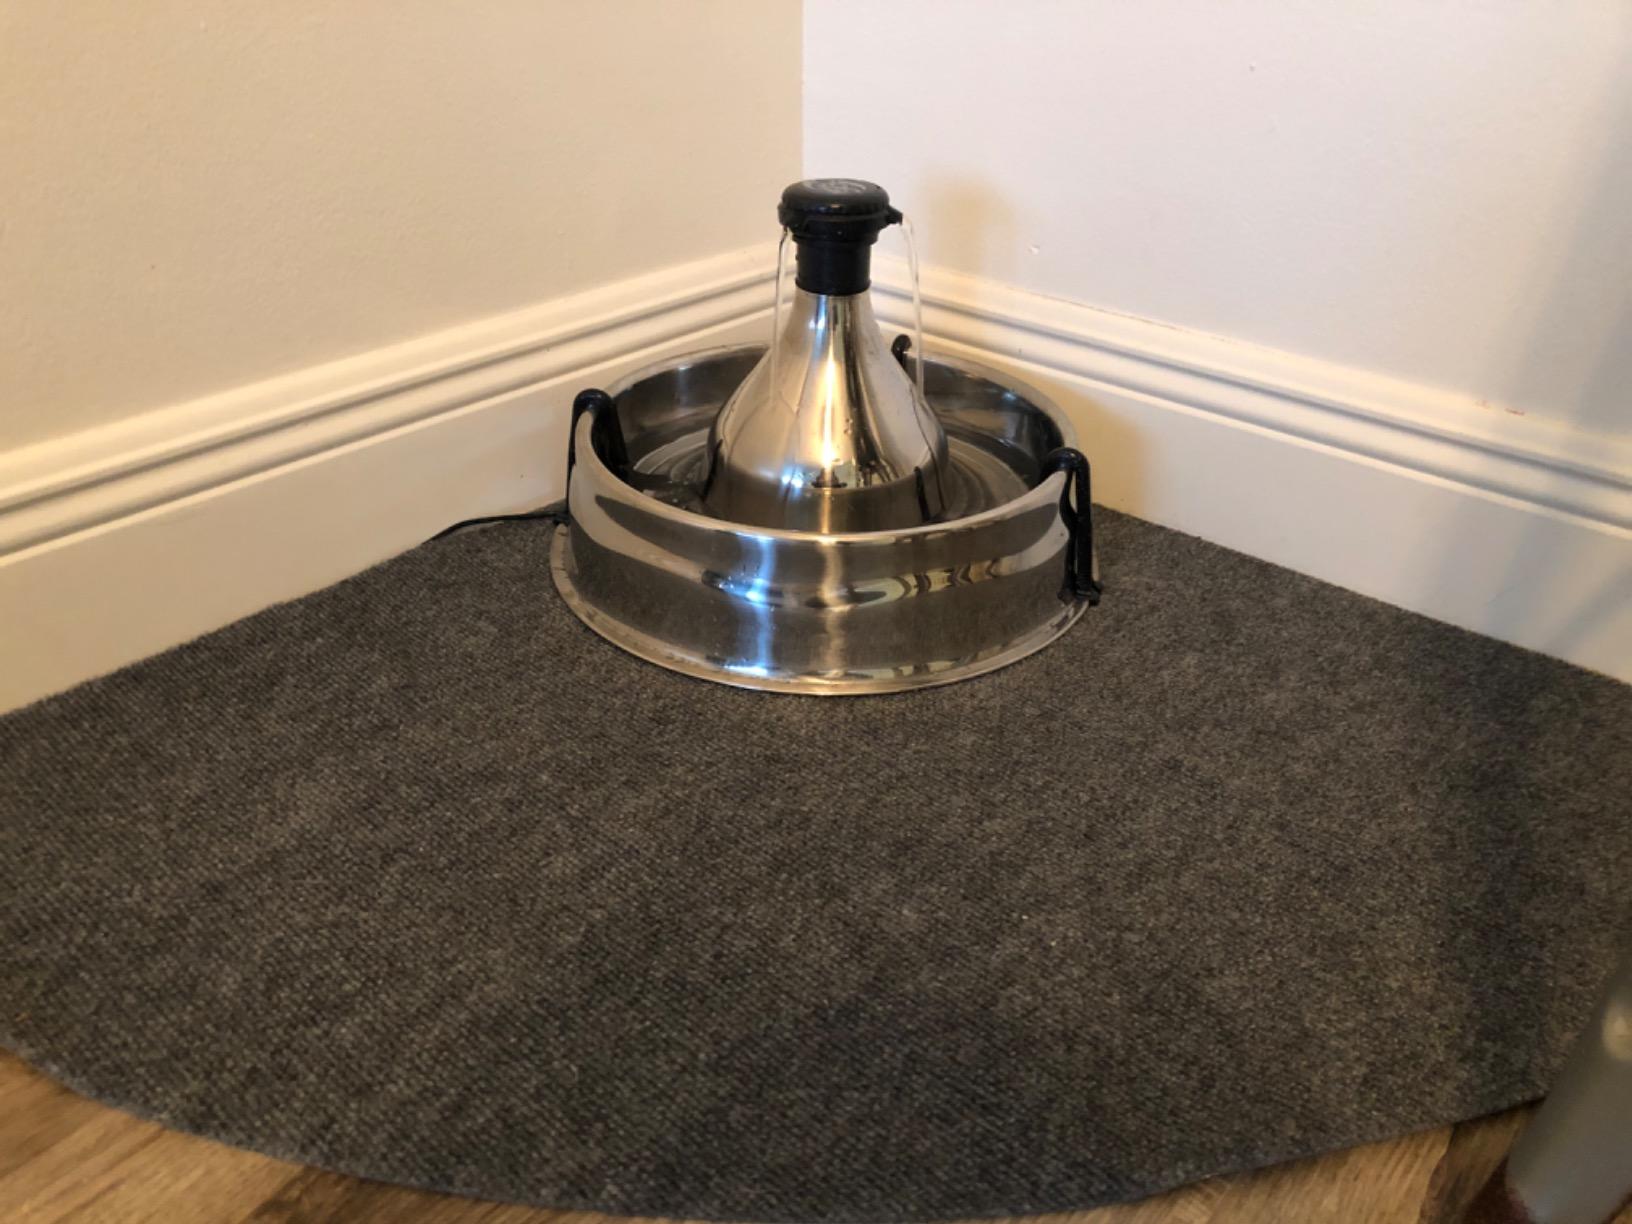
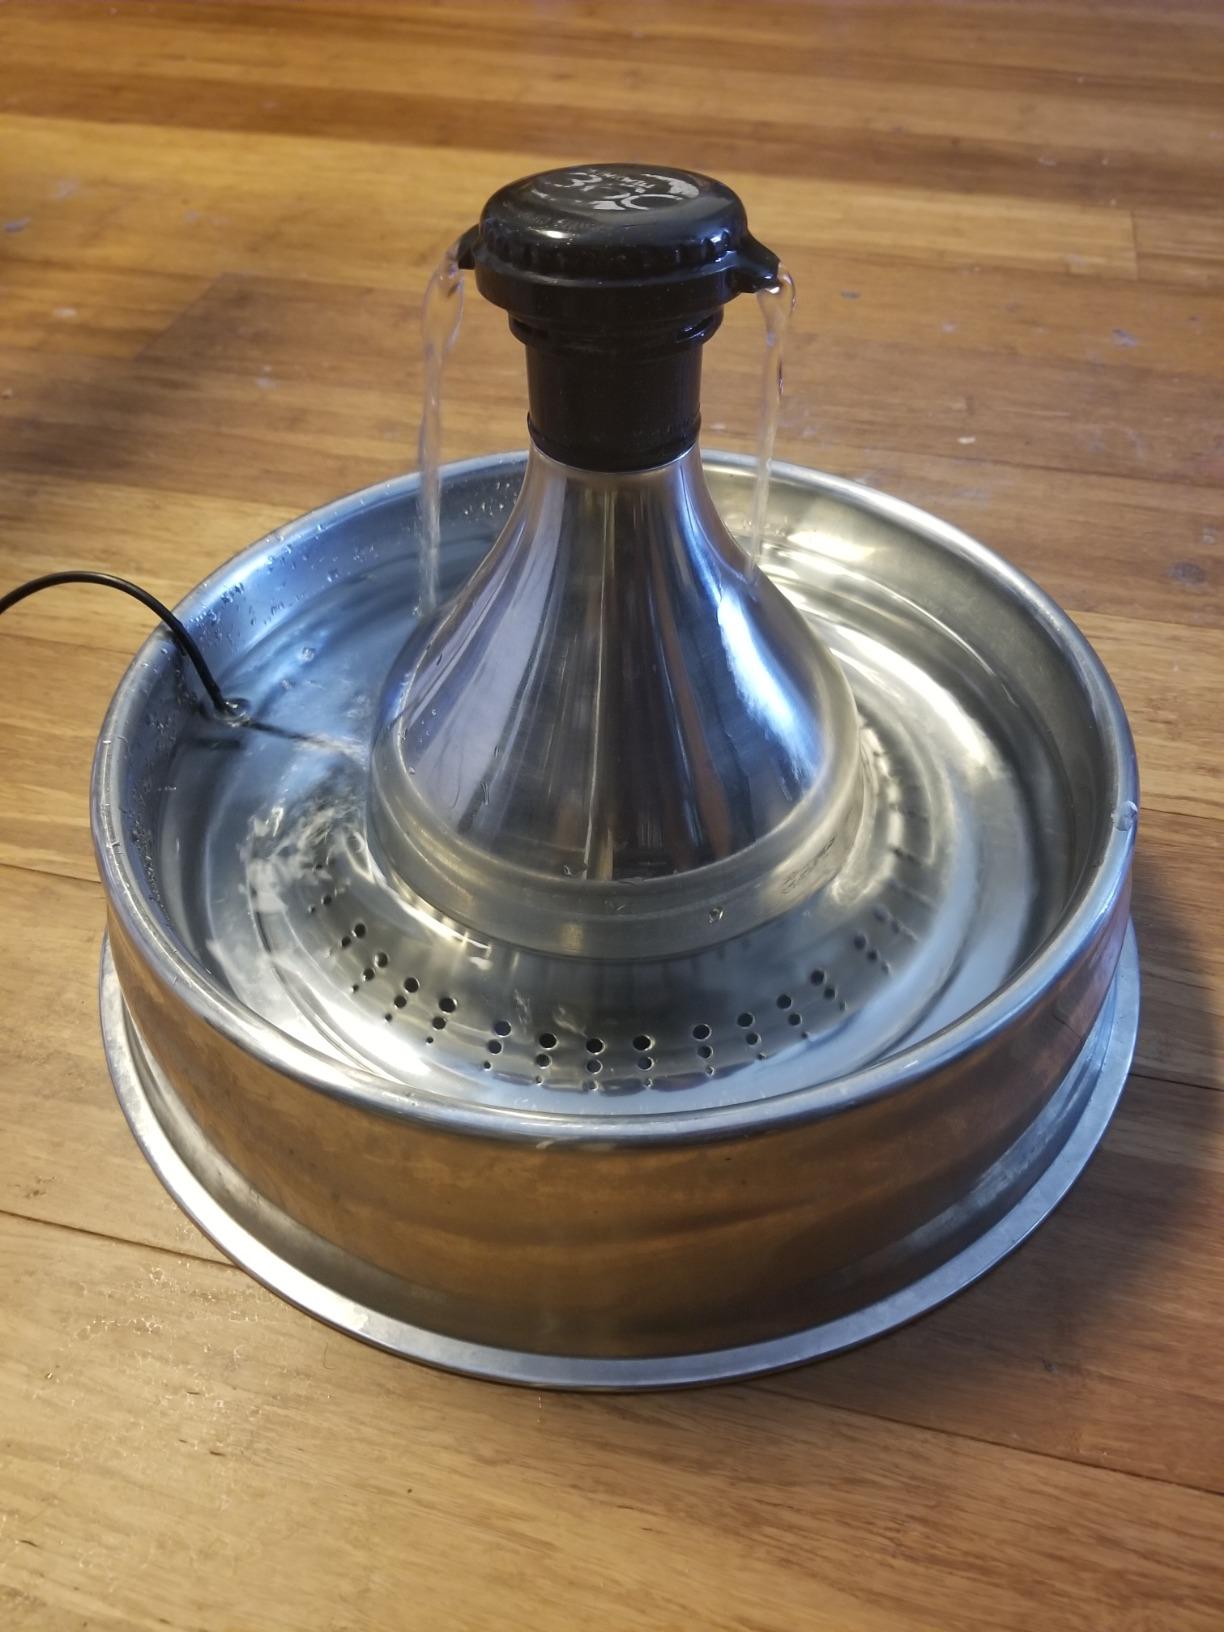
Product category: items_bowl
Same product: yes